BioLineRx

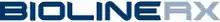
Previous logo

BioLineRx is a drug development company When promising compounds are discovered, the firm leads them through preclinical trials and engages other companies to further develop them into commercializable drugs. The company entered into its first major commercialization agreement in 2009 when it partnered with Ikaria Holdings Inc. to develop its BL-1040 compound. In 2010, BioLine entered into a commercialization agreement with Cypress Bioscience Inc. for development of its BL-1020 compound. The agreement with Cypress was canceled in 2011 when the company was taken over by Ramius LLC.